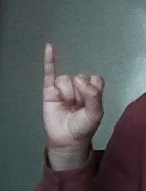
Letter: meem